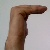
The image shows a hand gesture representing a space in Indian Sign Language.